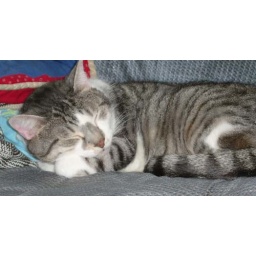
my kitty sleeping on an old couch at my mom's old house in winnipeg.